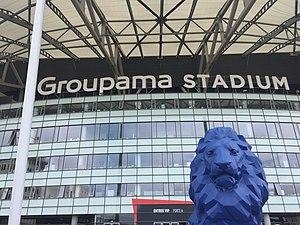
Groupama Stadium